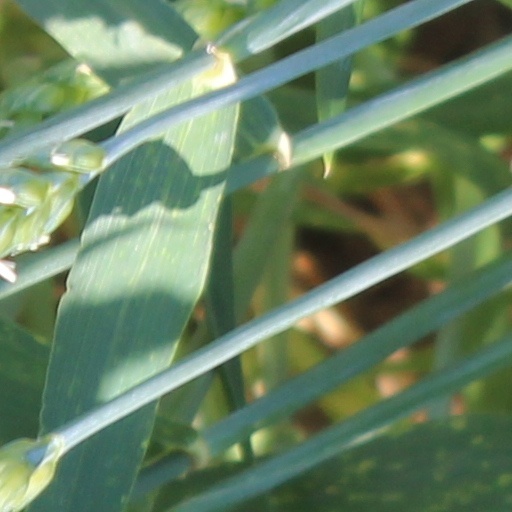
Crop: wheat